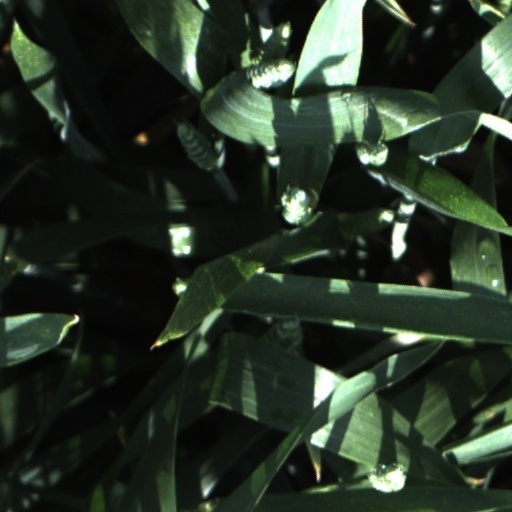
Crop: wheat